Look and feel

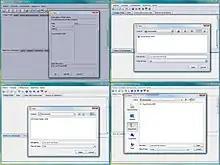
Picture showing 4 different types of look and feel applied in software Verto

In software design, the look and feel of a graphical user interface comprises aspects of its design, including elements such as colors, shapes, layout, and typefaces (the "look"), as well as the behavior of dynamic elements such as buttons, boxes, and menus (the "feel"). The term can also refer to aspects of a non-graphical user interface (such as a command-line interface), as well as to aspects of an API – mostly to parts of an API that are not related to its functional properties. The term is used in reference to both software and websites.